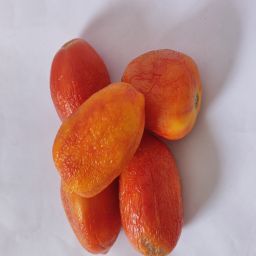
Crop: Tomato
Quality: Old